ZooParc de Beauval

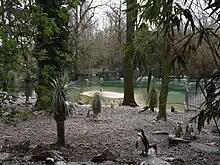
The penguin pool built in 2007

In 1991, Beauval presented its first white tigers, Gorby and Raïssa, purchased for $100,000 from Robert Baudy, owner of the "Rare Feline Breeding Center", a big cat breeding center based in Center Hill, Florida, in the United States. They are supposedly of the Siberian tiger subspecies, with some hybridization, probably of the Bengal tiger subspecies. Although they are not the first white tigers to be presented in Europe, they were unique in France at the time of their arrival in Beauval, which made the zoo known and attract many visitors. In that year, the number of admissions went from 70,000 to 150,000.